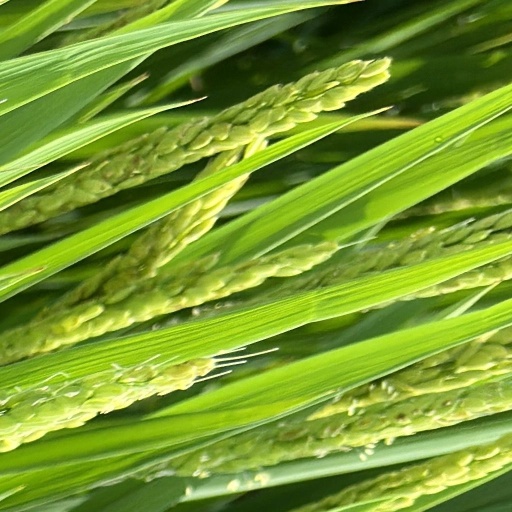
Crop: rice